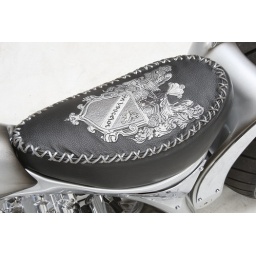
seat detail seat by chapel motorcycles